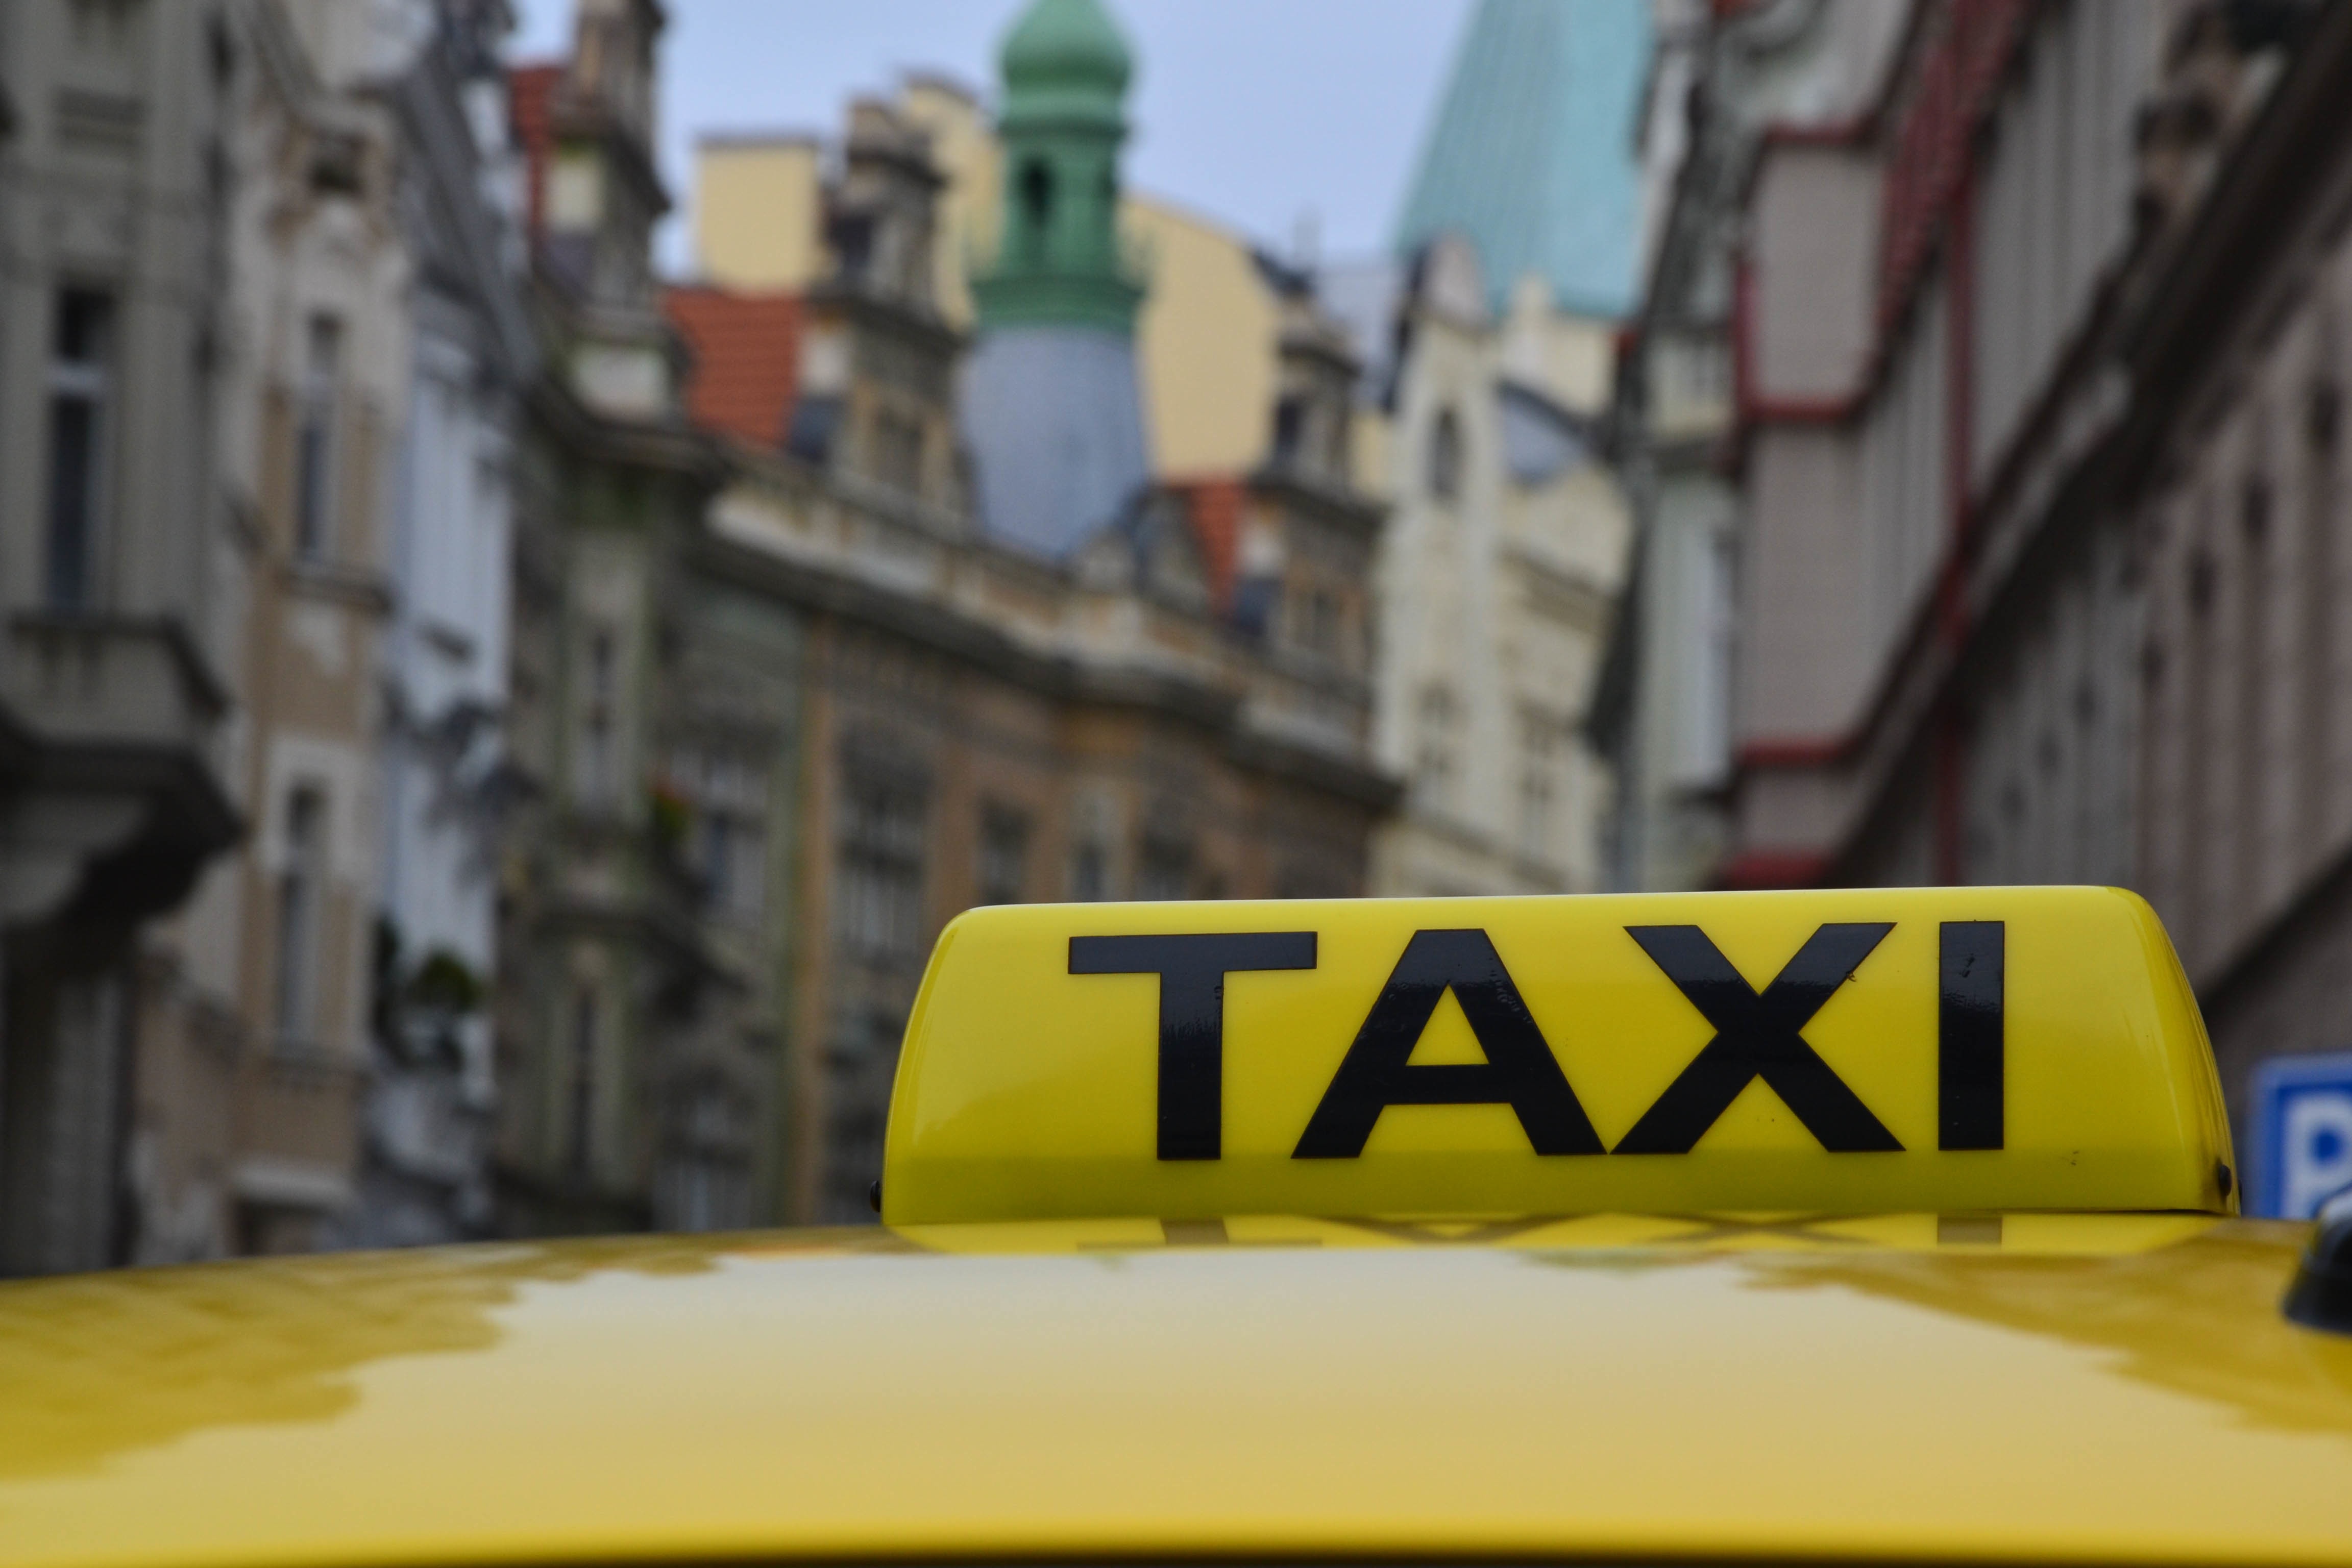
road, vehicle, color, yellow